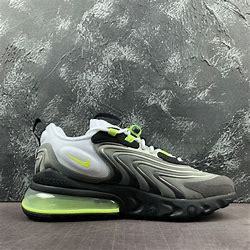
Brand: Nike
Model: Air Max 270 React ENG